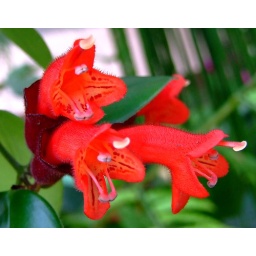
This photo was taken in the green house in Hong Kong Park.